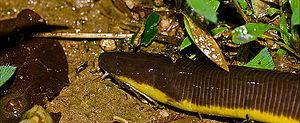
Ichthyophis davidi est une espèce de gymnophiones de la famille des Ichthyophiidae.